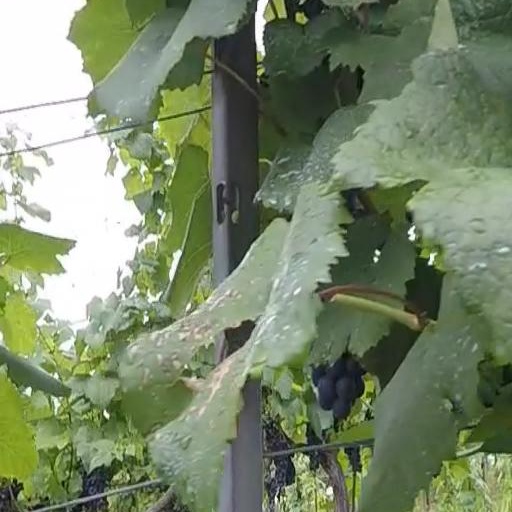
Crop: grape